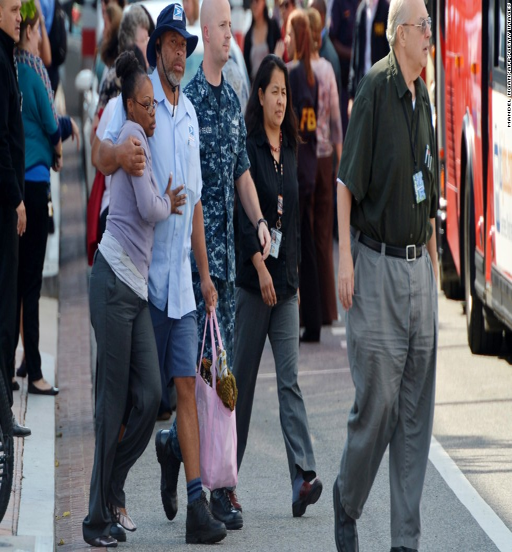
a man walks with a woman after they were reunited .